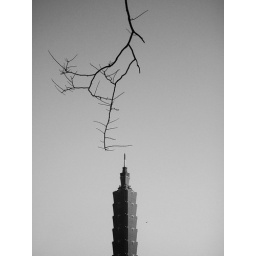
the sky was so clear yesterday... not a cloud in sight